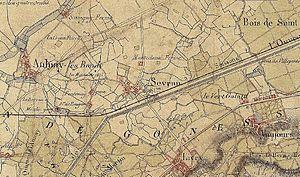
Sevran est une commune française située dans le département de Seine-Saint-Denis, en région Île-de-France. Autrefois petit village de la plaine de France, la commune a connu un développement spectaculaire durant les années 1960 et 1970, faisant quadrupler sa population en moins de quarante ans. La ville abrite sur une partie de son territoire le parc forestier de la poudrerie nationale de Sevran-Livry.